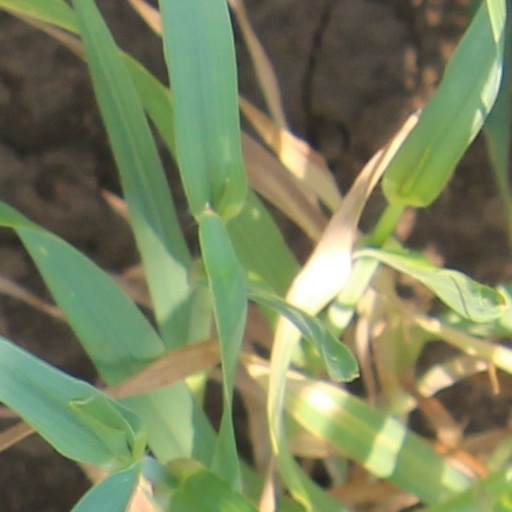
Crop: wheat